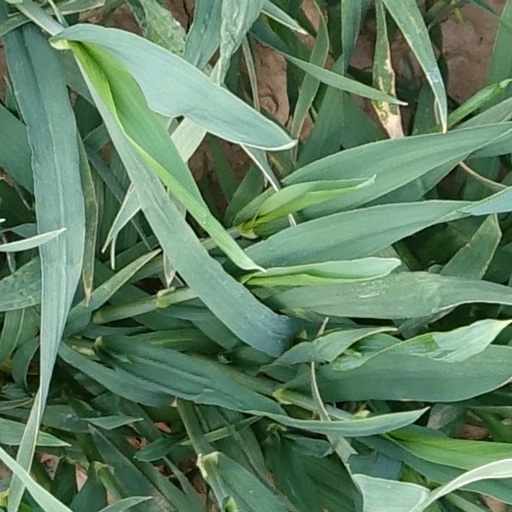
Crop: wheat